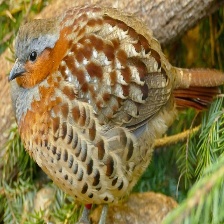
Species: CHINESE BAMBOO PARTRIDGE
Scientific name: BAMBUSICOLA THORACICUS
ImageNet parent category: partridge